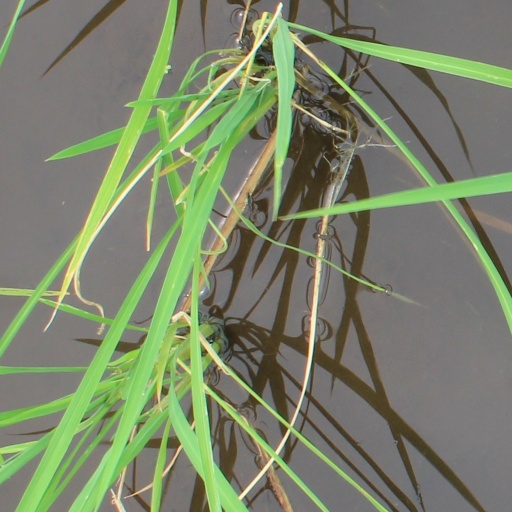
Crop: rice